Levoča Mountains

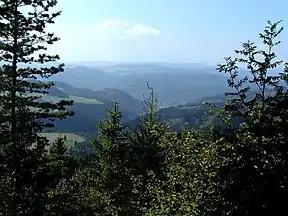
the Levoča Mountains

The Levoča Mountains is a mountain range in the Prešov Region of northern Slovakia. Geologically the range stands within the Podhale-Magura Area of the Outer Western Carpathians.